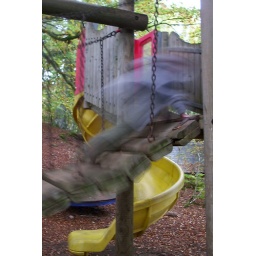
One of the boys - it could be Robbie - sprints across a log bridge in the playpark.